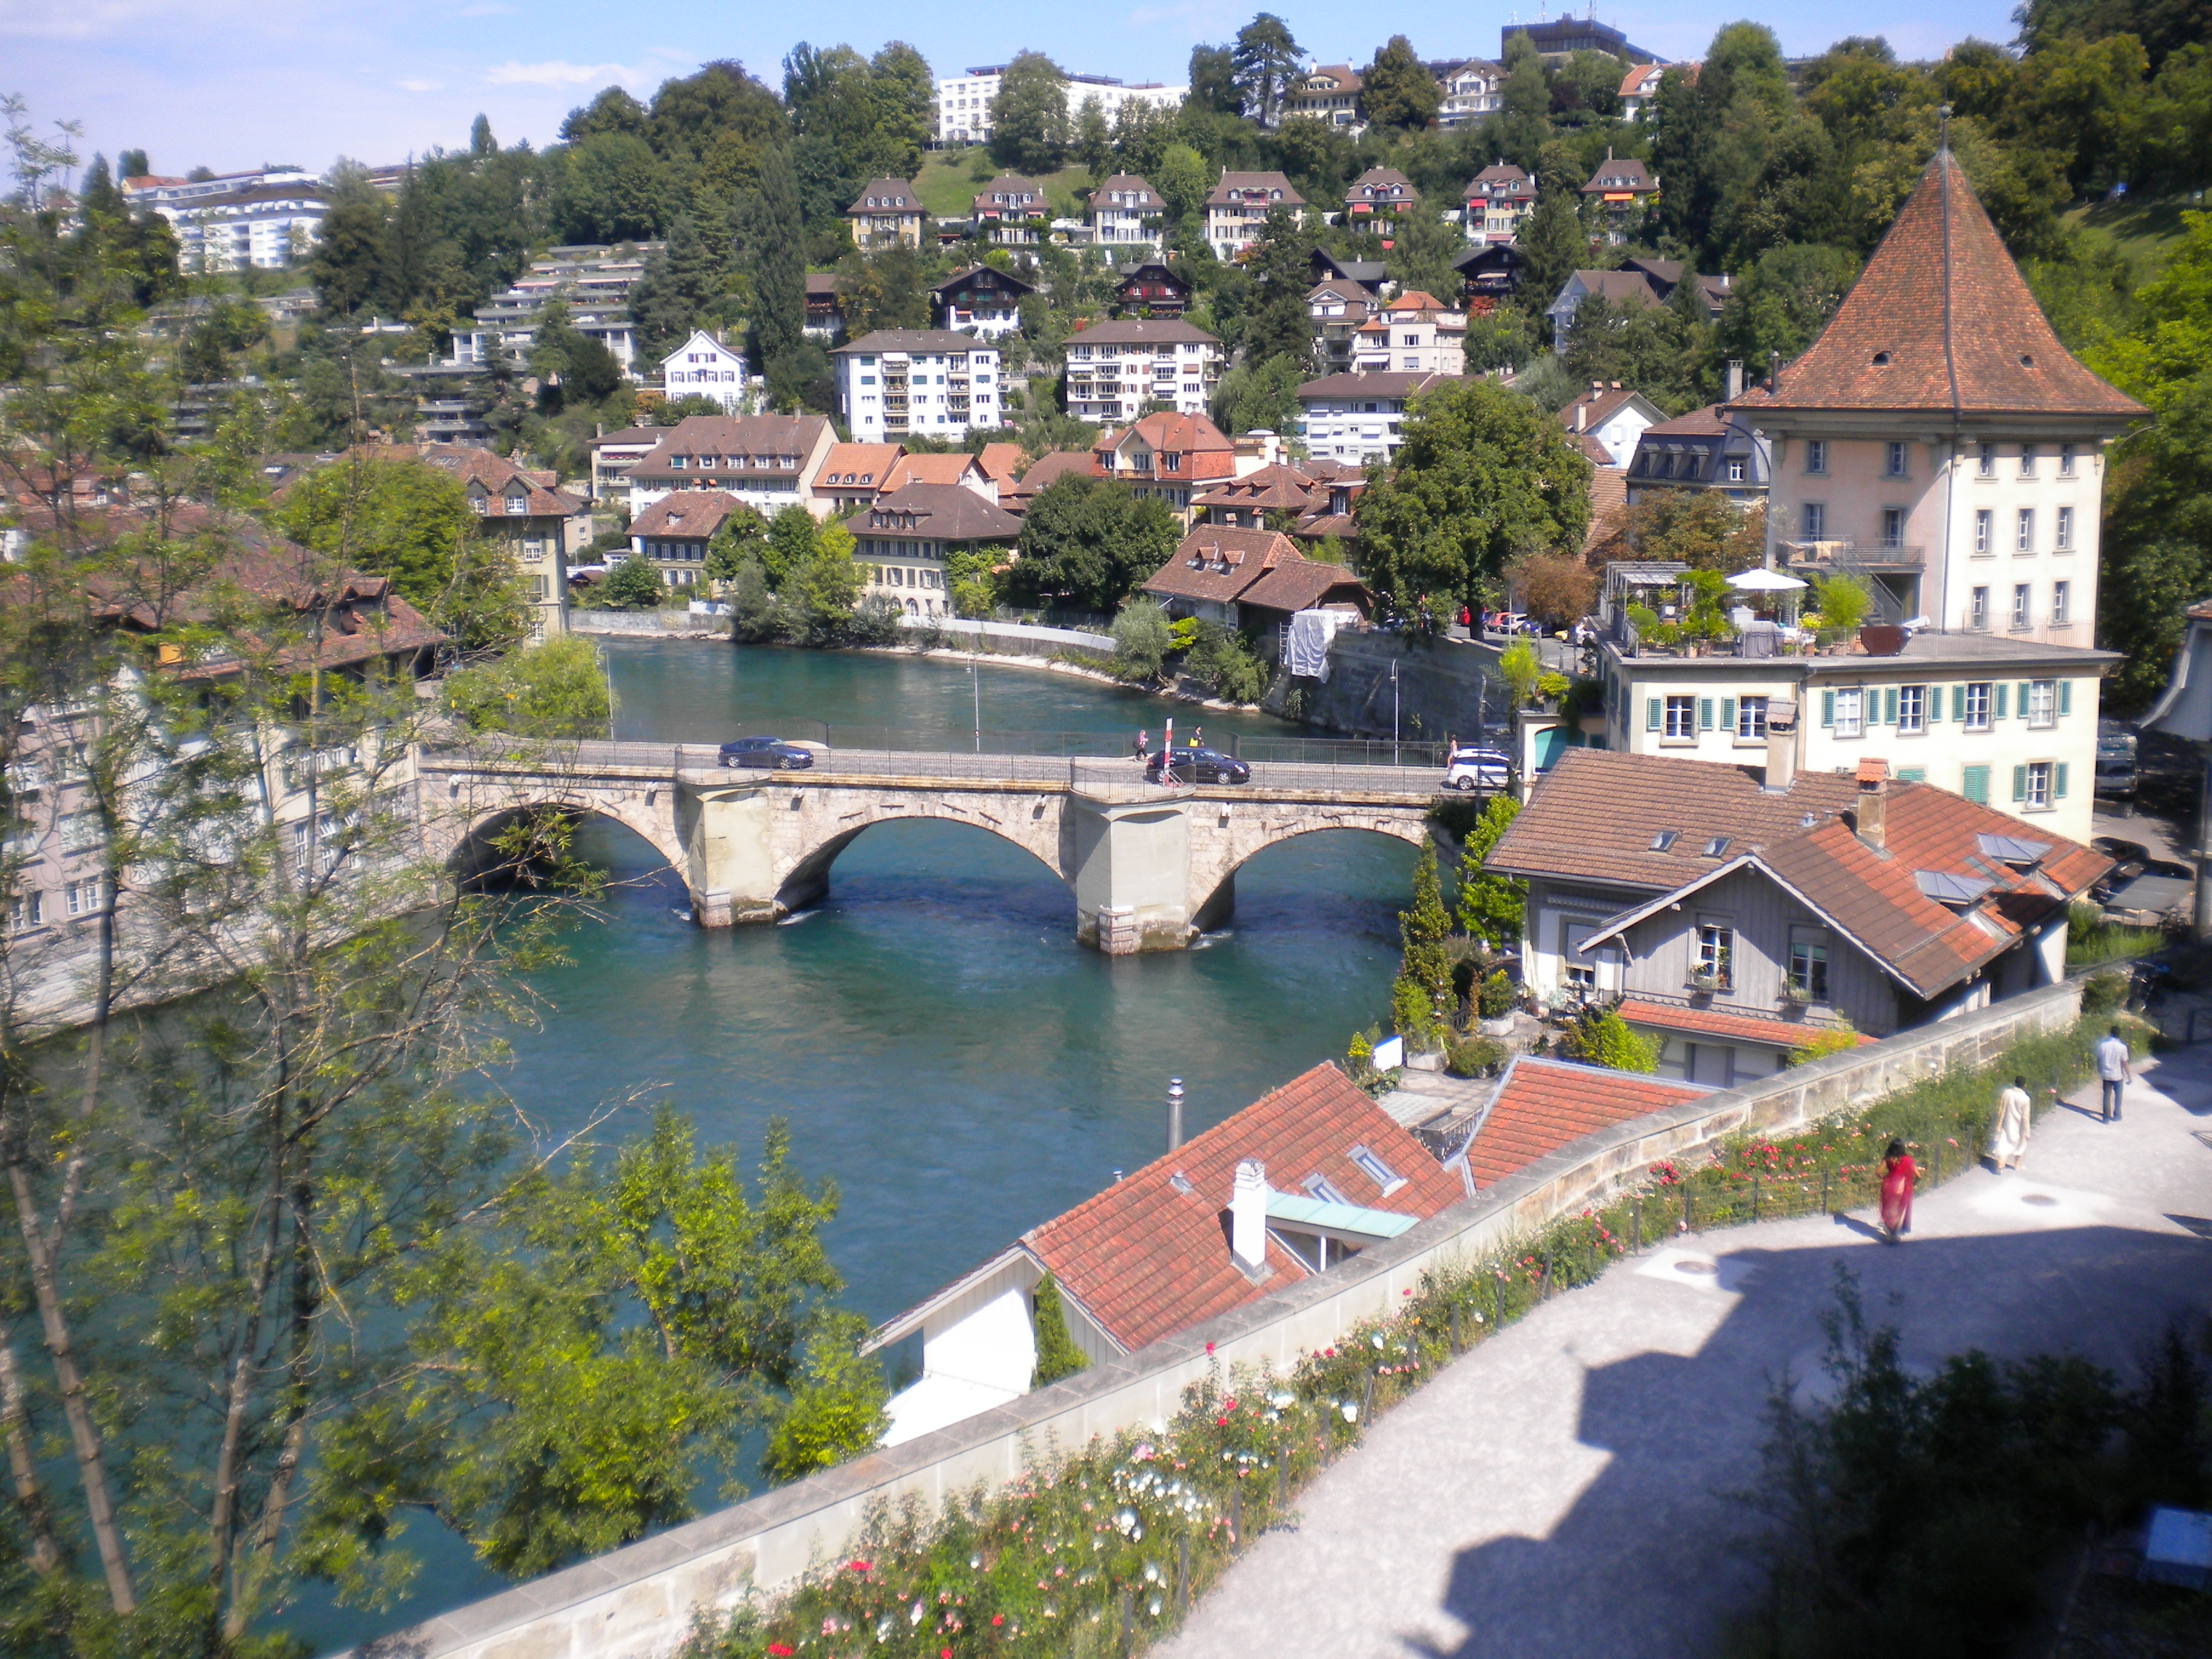
bridge, villa, town, old, city, river, canal, village, property, historic, waterway, bern, estate, residential area